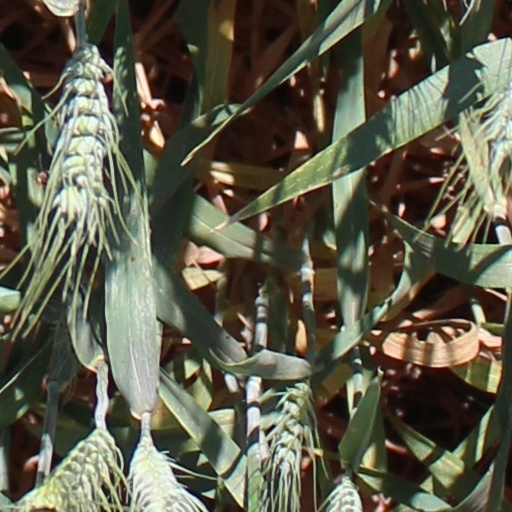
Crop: wheat